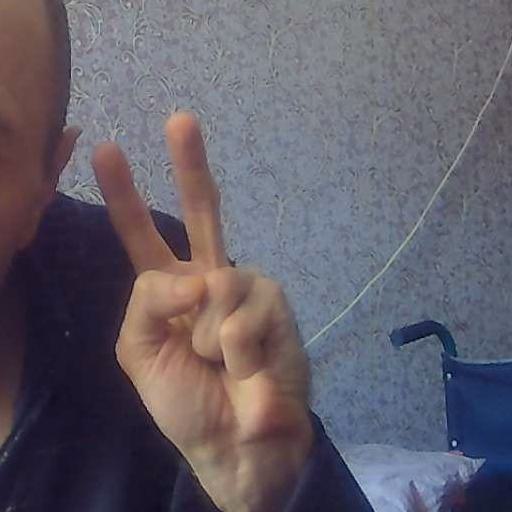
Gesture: peace